Xavier Bichat

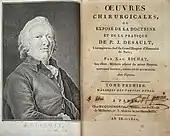
Portrait of Pierre-Joseph Desault (left) and title page from Bichat's "Surgical Works of Desault", 2nd ed (right)

The sudden death of Desault in 1795 was a severe blow to Bichat. His first task was to discharge the obligations he owed his benefactor by contributing to the support of his widow and her son and by completing the fourth volume of Desault's "Journal de Chirurgie", which was published the following year. In 1796, he and several other colleagues also formally founded the Société Médicale d'Émulation, which provided an intellectual platform for debating problems in medicine.